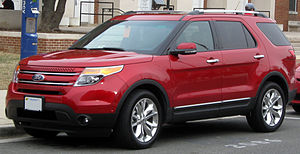
Ford Motor Company / Miljøinitiativer / Hydrogen
Ford Explorer
Ford Motor Company er en amerikansk multinational bilfabrikant med hovedsæde i Dearborn, Michigan, USA. Virksomheden er grundlagt af Henry Ford den 16. juni 1903. Koncernen sælger biler kommercielle køretøjer under Ford-mærket og luksusbiler under Lincoln-mærket. Tidligere har koncernen også fremstillet lastbiler, traktorer og bildele. Ford har haft tæt samarbejde med Mazda, i form af produktionsudvikling og ejede før 33%. I de senere år valgte Ford sælge næsten alle aktier igen, til nu 13%. Ford ejer også bilmærket Aston Martin. Ford Motor Company er børsnoteret på New York Stock Exchange og styres af Ford-familien, tiltrods for de har en mindre ejerandel. Baseret på det samlede bilsalg i 2010 er Ford Motor Company den næststørste bilproducent i USA og femtestørst på verdensplan. Fords globale omsætning i 2009 var på 118,3 milliarder dollars ifølge Fortune 500. I 2008 producerede Ford 5,532 millioner biler og samme år var antallet af ansatte hos Ford 230.000. I 2009 afstedkom finanskrisen, at Fords produktion faldt til 4,817 millioner. Selskabets nettoindkomst i 2010 var på 6,6 milliarder dollars.